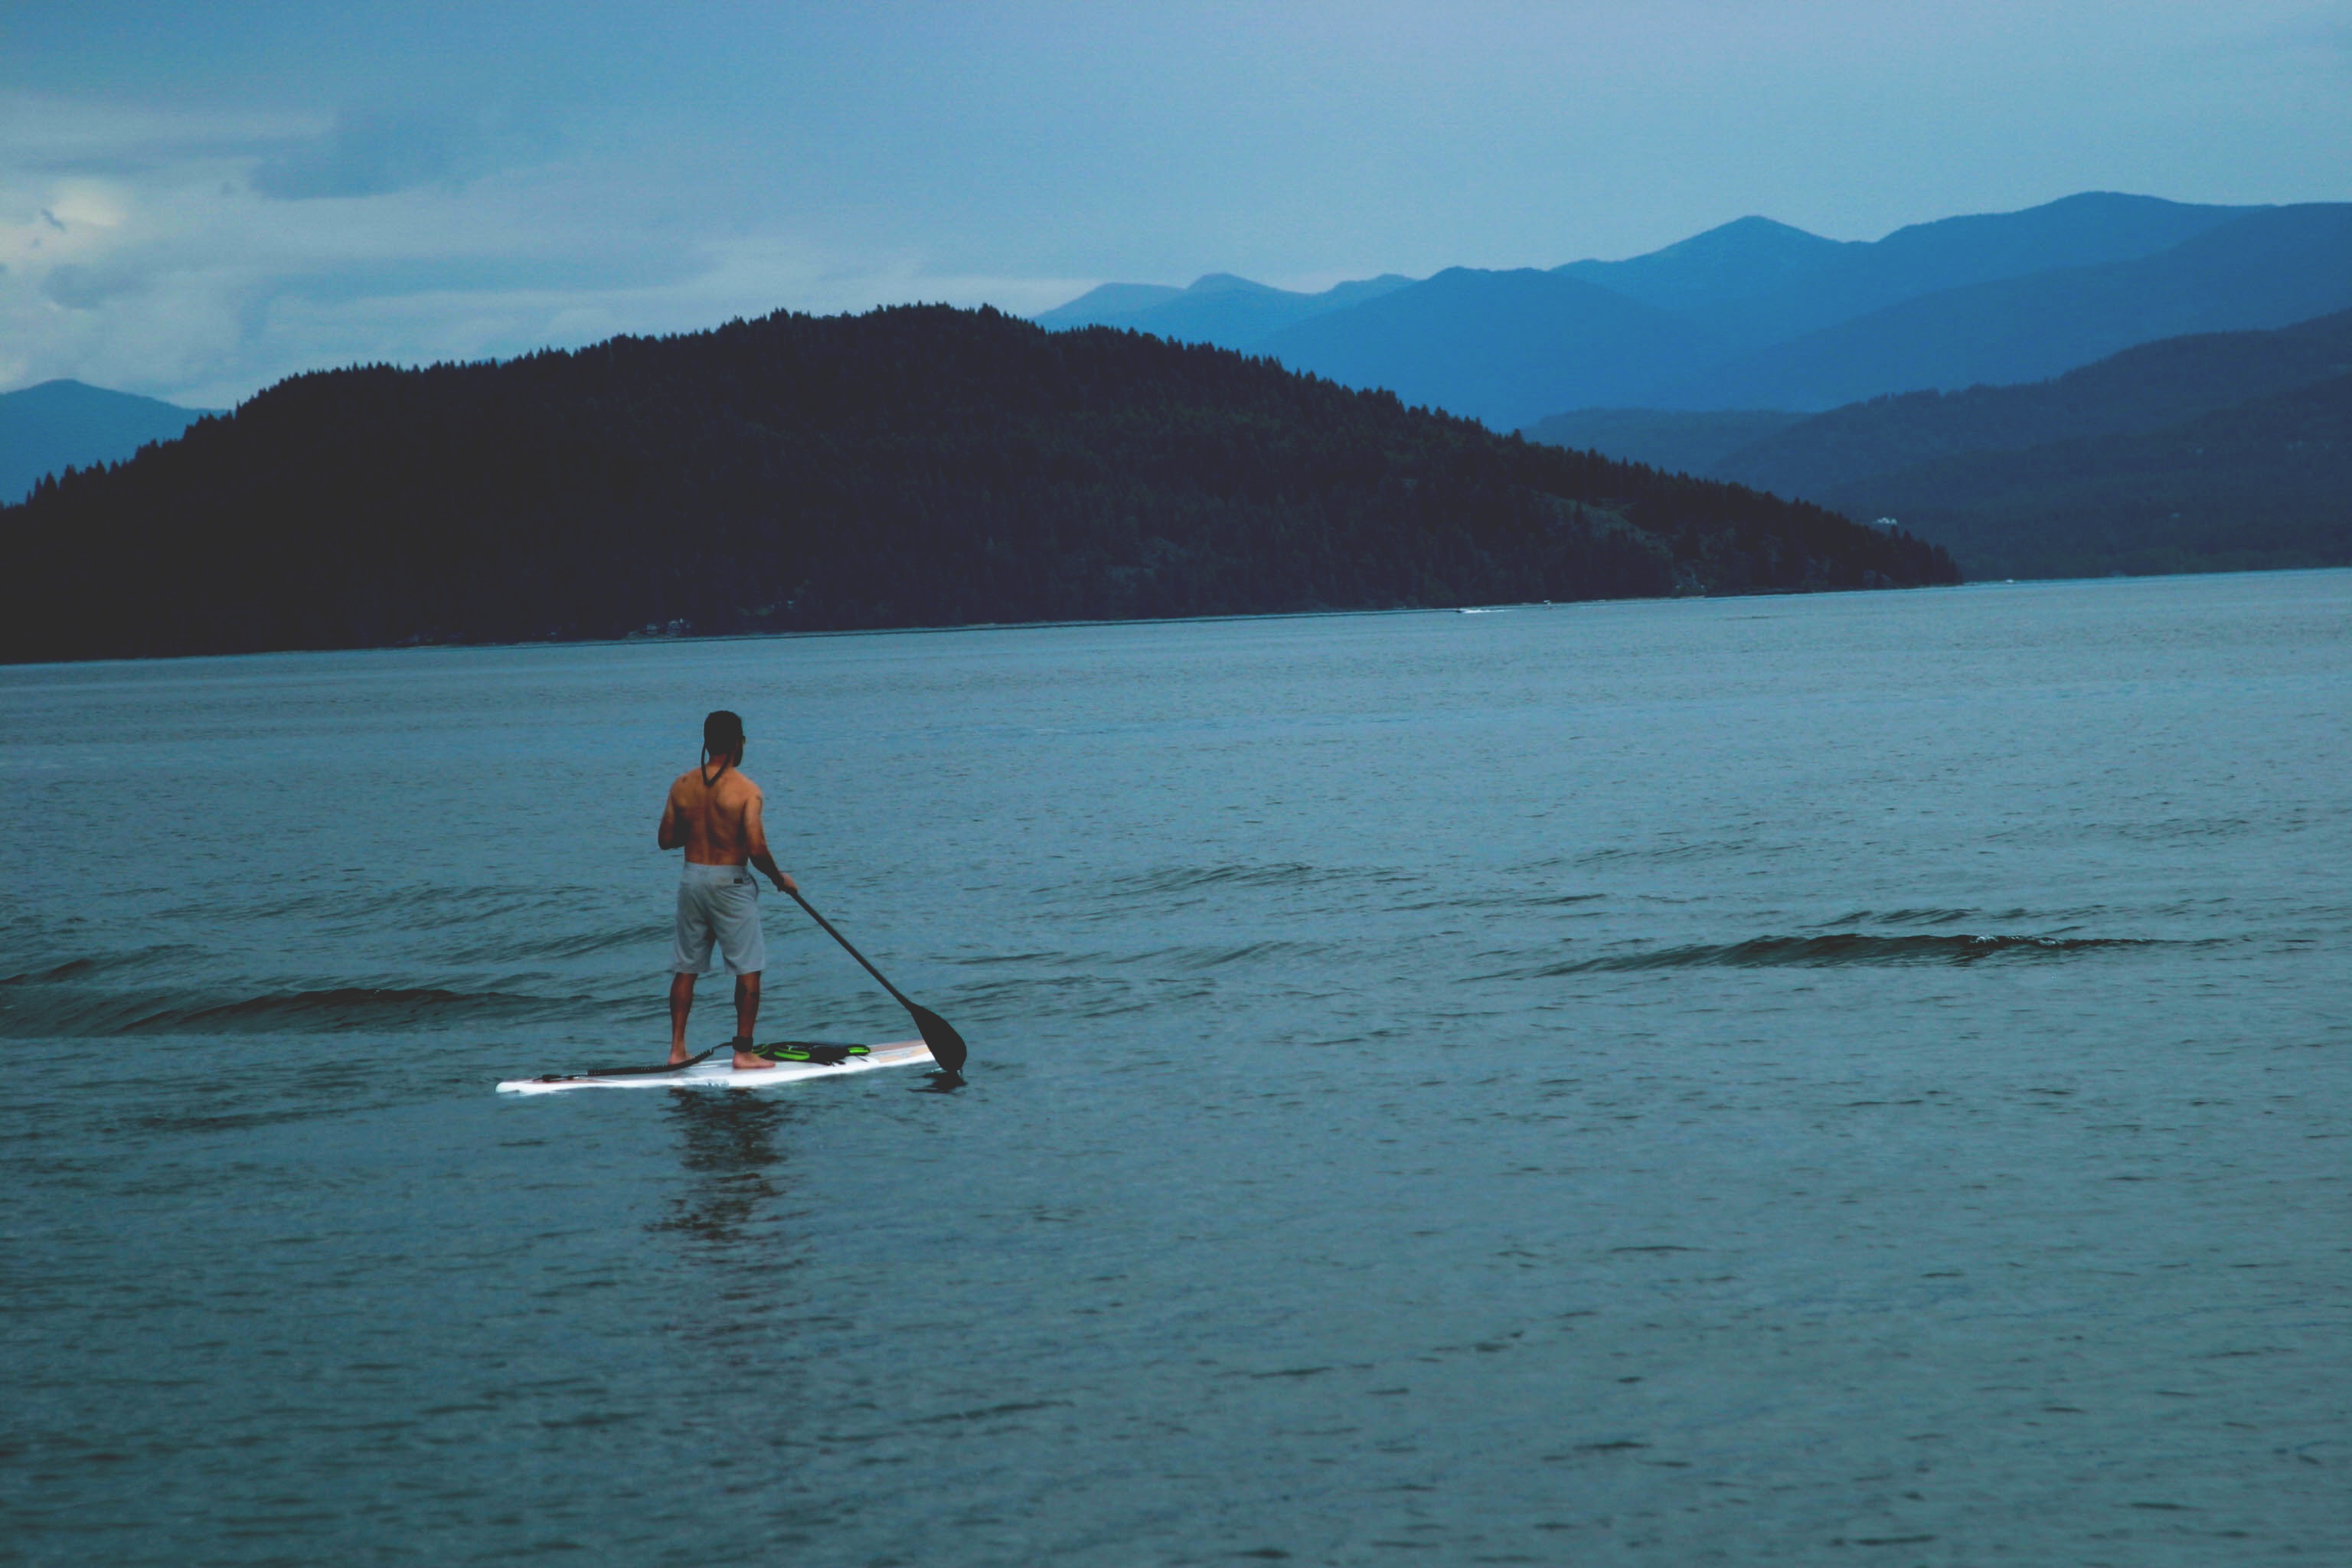
beach, sea, ocean, wave, lake, paddle, vehicle, bay, sports, boating, water sport, stand up paddle surfing, wind wave, surface water sports